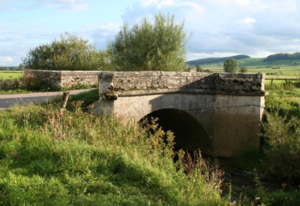
Le pont de la Pêche dans la plaine de Removille.
La Vraine est une petite rivière française qui coule dans le département des Vosges, en région Grand Est. C'est un affluent droit du Vair, donc un sous-affluent de la Meuse.
Removille est une commune française située à l'Ouest du département des Vosges dans la région Grand Est.